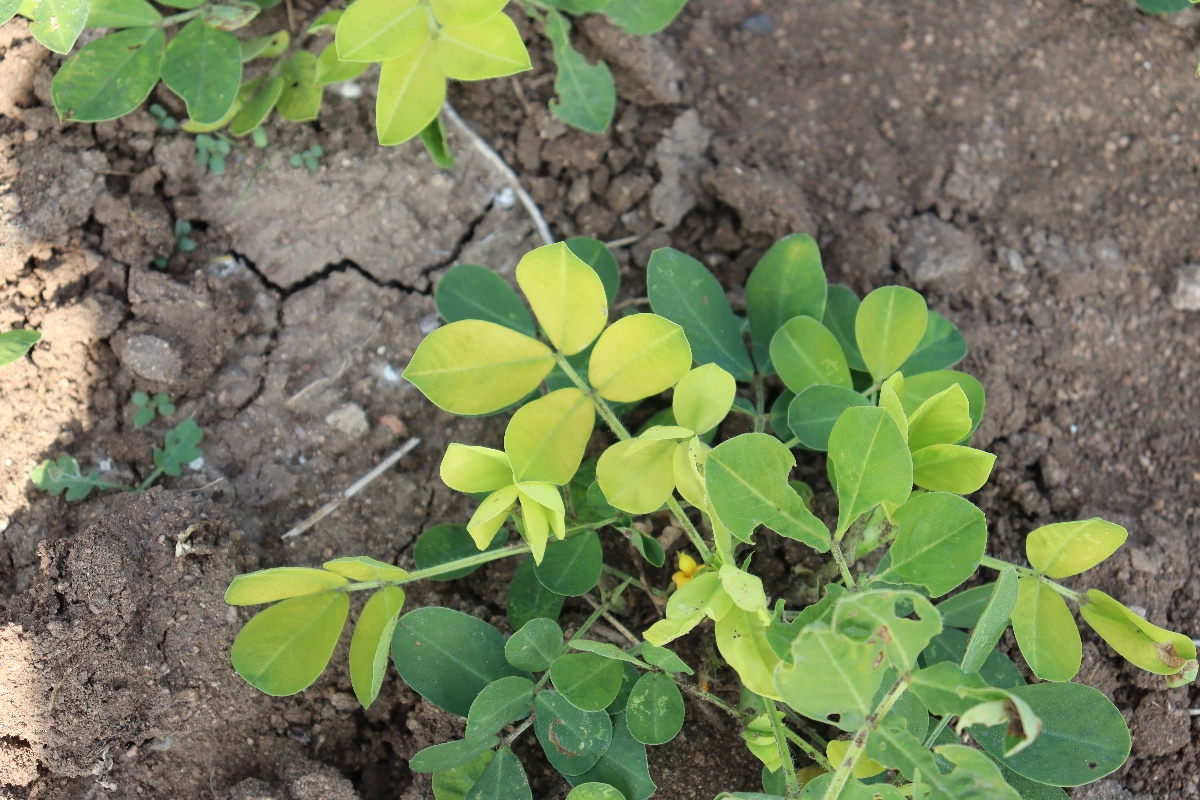
Label: nutrition deficiency